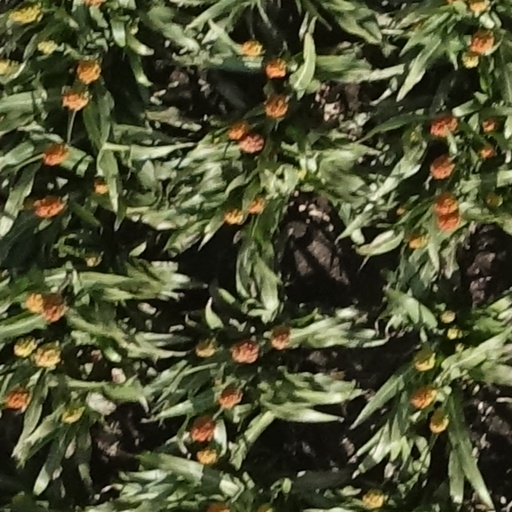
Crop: sorghum